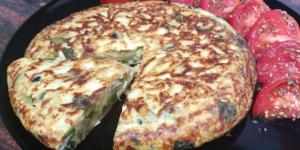
tortilla de calabacin y cebolla